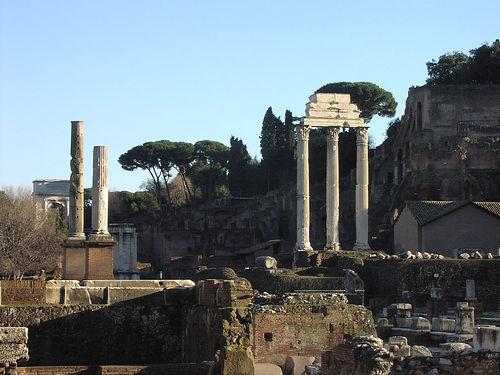
Weather: sun or clear